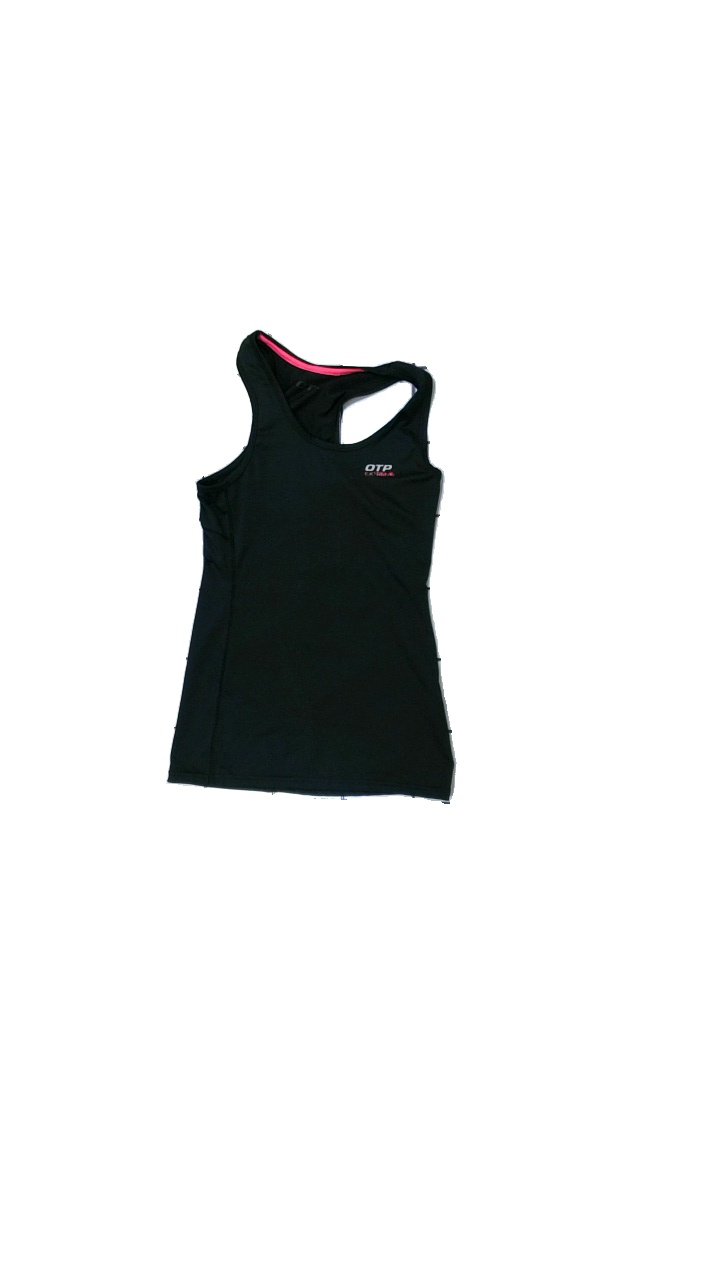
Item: Training Top (Ladies)
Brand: Otp
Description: black sports tank top
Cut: Regular
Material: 100% Polyester
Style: Sports
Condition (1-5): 5
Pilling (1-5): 5
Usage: Reuse
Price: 50-100